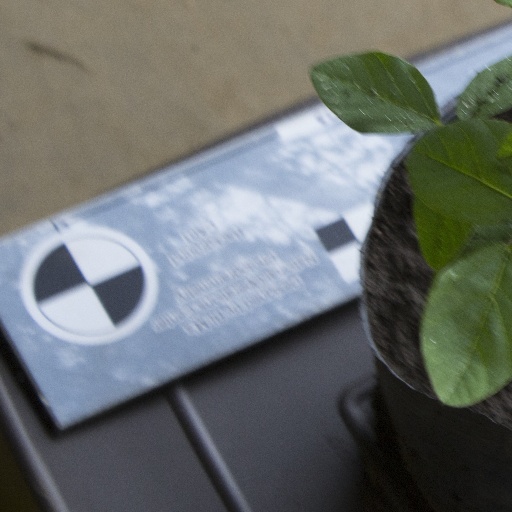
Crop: soybean